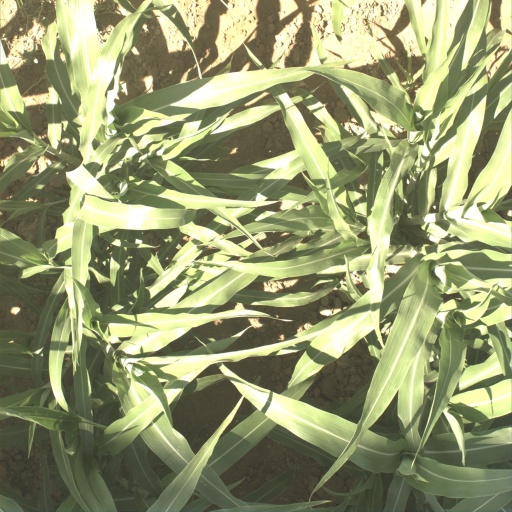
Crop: sorghum